In Pursuit

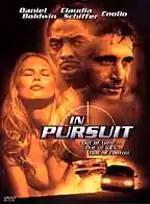
Movie Poster

In Pursuit is a 2001 American thriller drama film directed by Peter Pistor and written by John Penney, based on a story by Pistor. The film was shot in Encino, California.